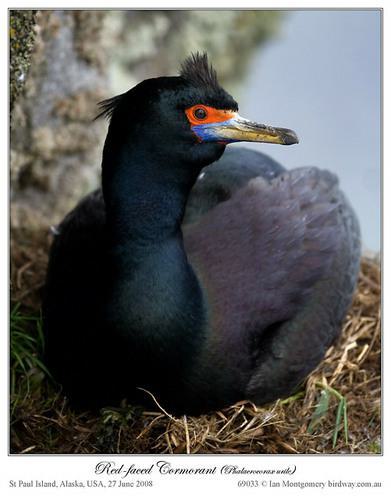
A photo of a red faced cormorant